Hollywood Bowl Jazz Festival

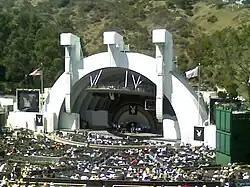
Playboy Jazz Festival in Los Angeles, 2007

The Hollywood Bowl Jazz Festival is an event held in the Hollywood Bowl that celebrates jazz and features both established and up-and-coming jazz musicians. Founded in 1959 by Hugh Hefner as the Playboy Jazz Festival, it was held in Chicago but did not recur until 1979, when the venue was moved to the Hollywood Bowl.